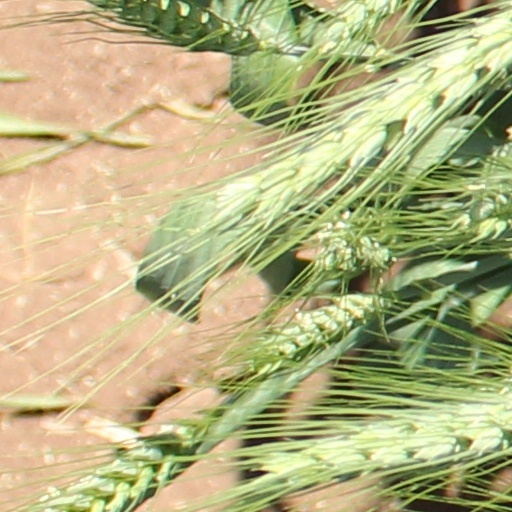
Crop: wheat